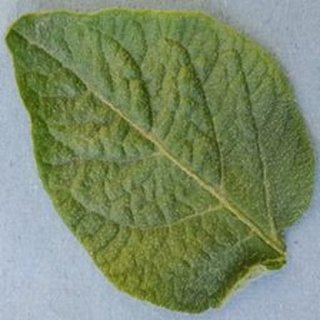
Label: healthy_potato